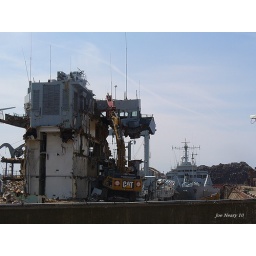
Battle between a CAT and the bridge of an old naval ship in liverpool dock